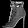
Label: Sandal